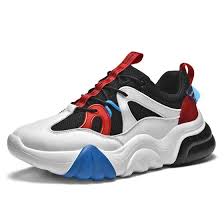
Waste category: shoes